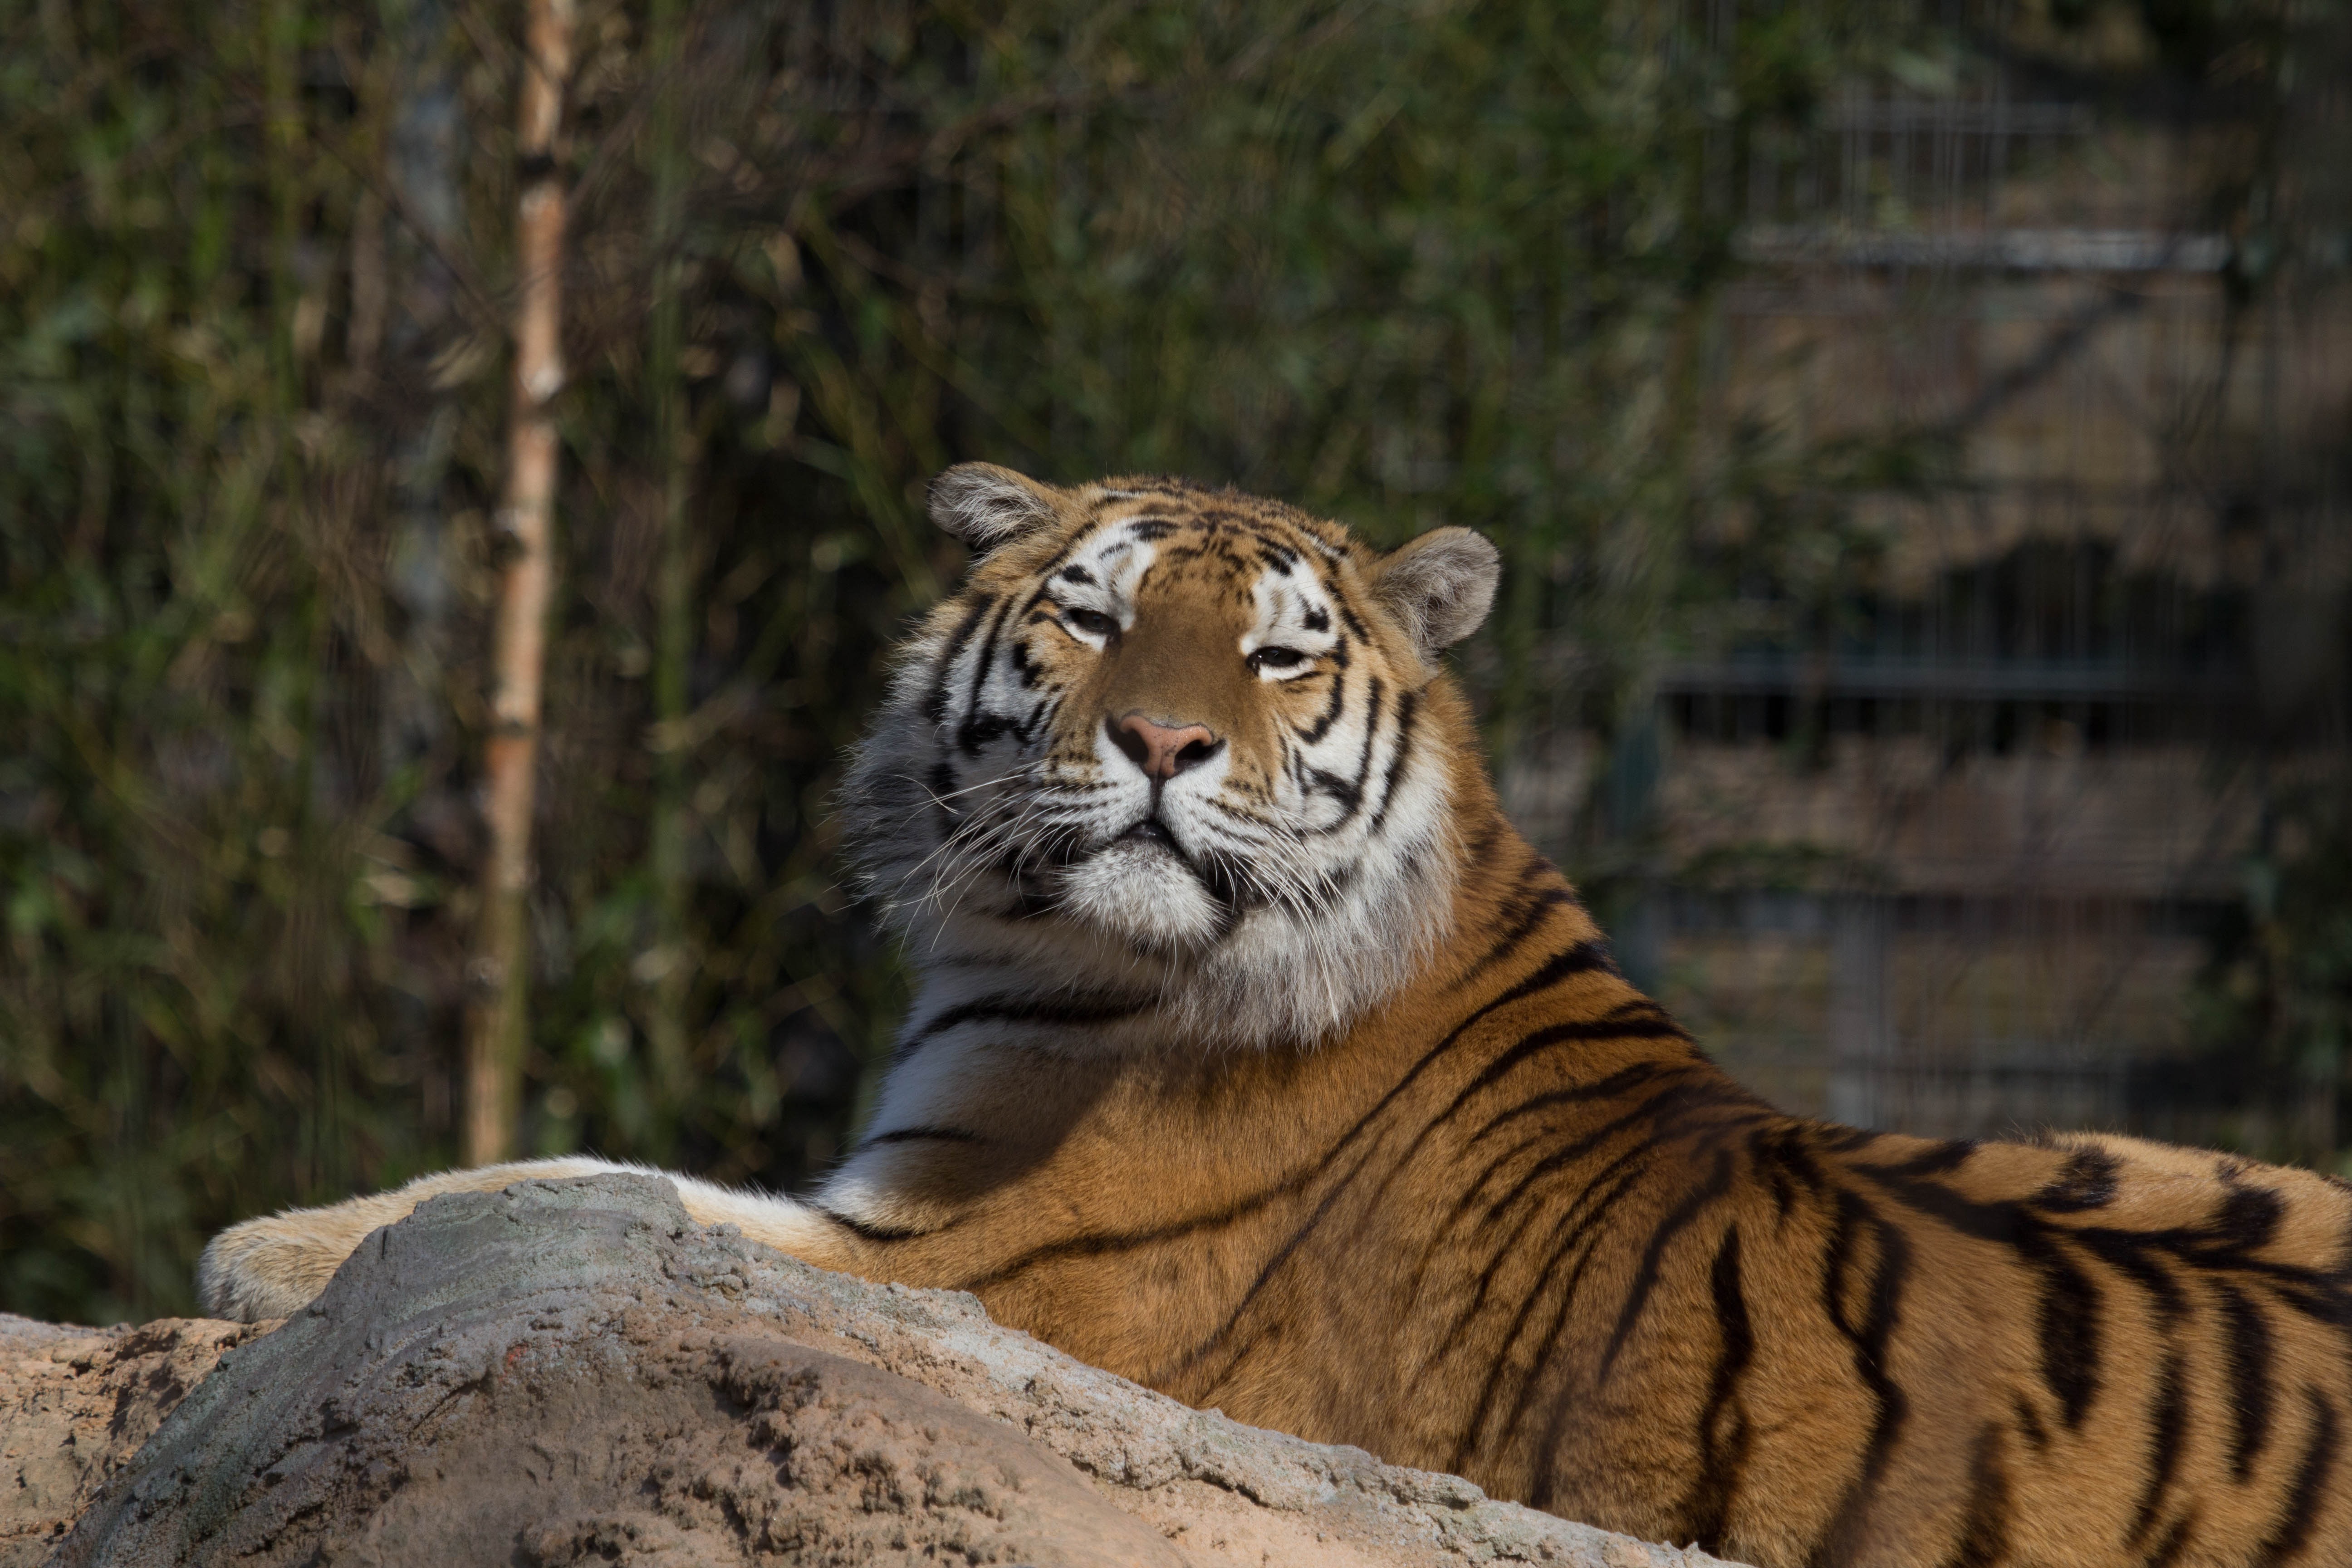
recreation, wildlife, zoo, mammal, fauna, whiskers, tiger, stripes, serenity, safari, big cats, outdoor recreation, cat like mammal